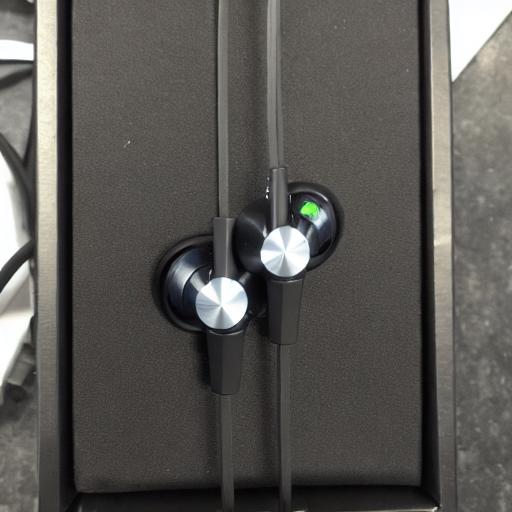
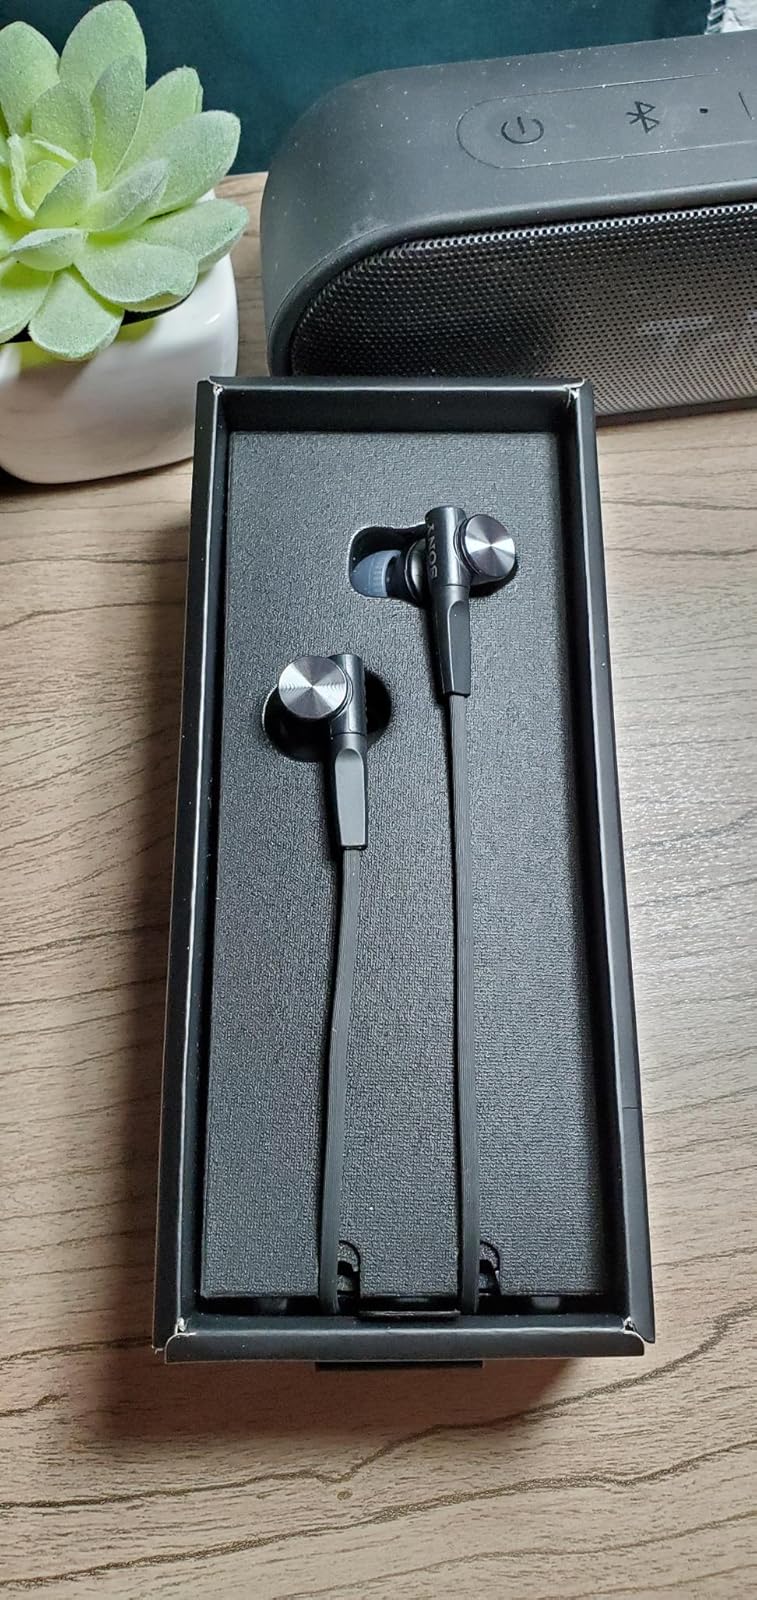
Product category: headphones
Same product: no